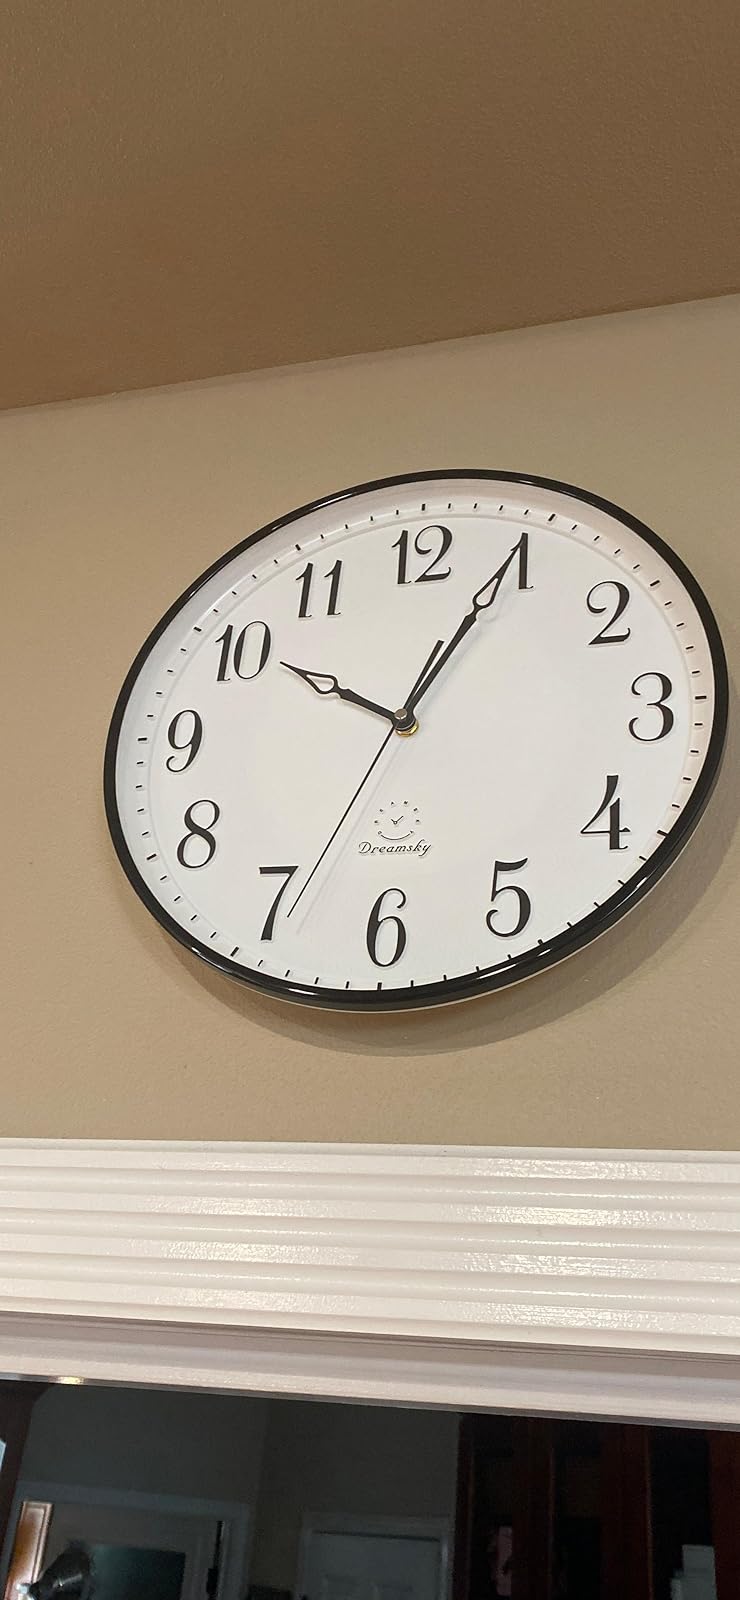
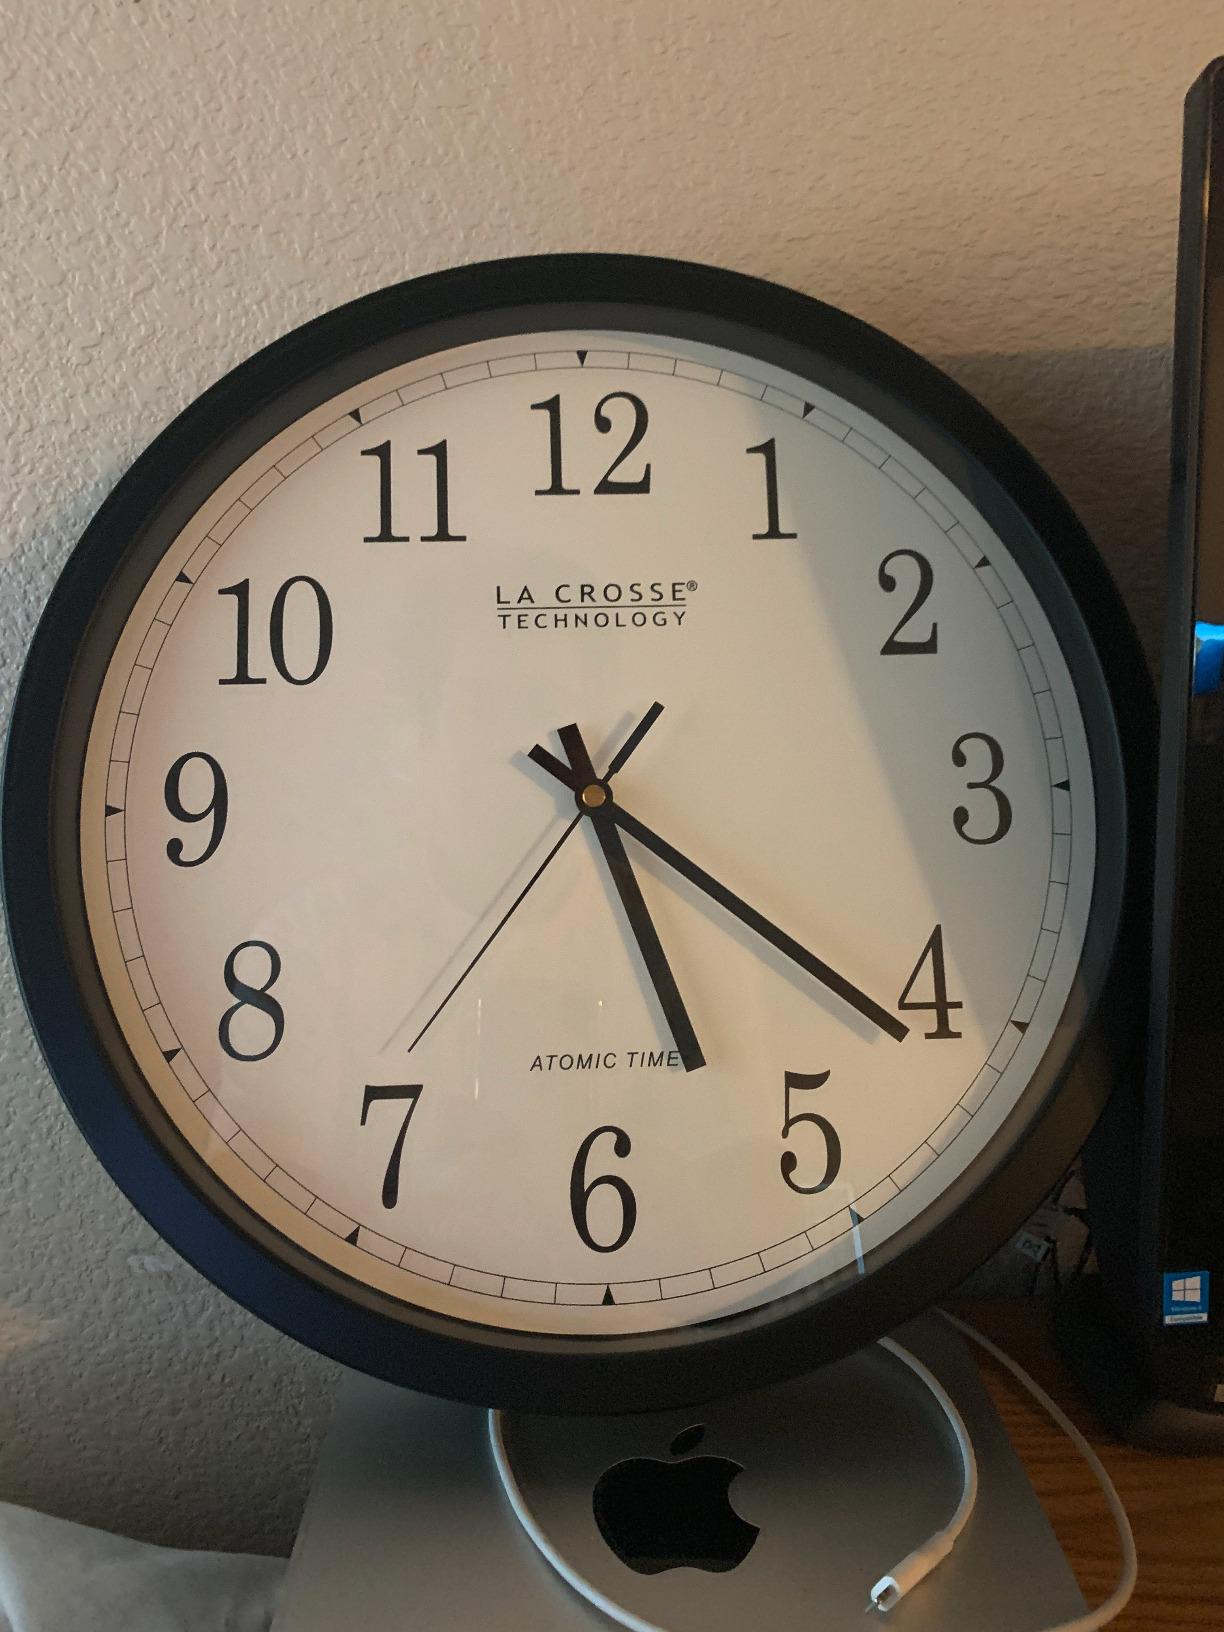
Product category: clock
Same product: no